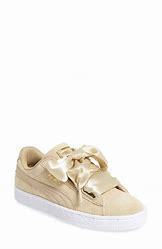
Brand: Puma
Model: Basket Heart